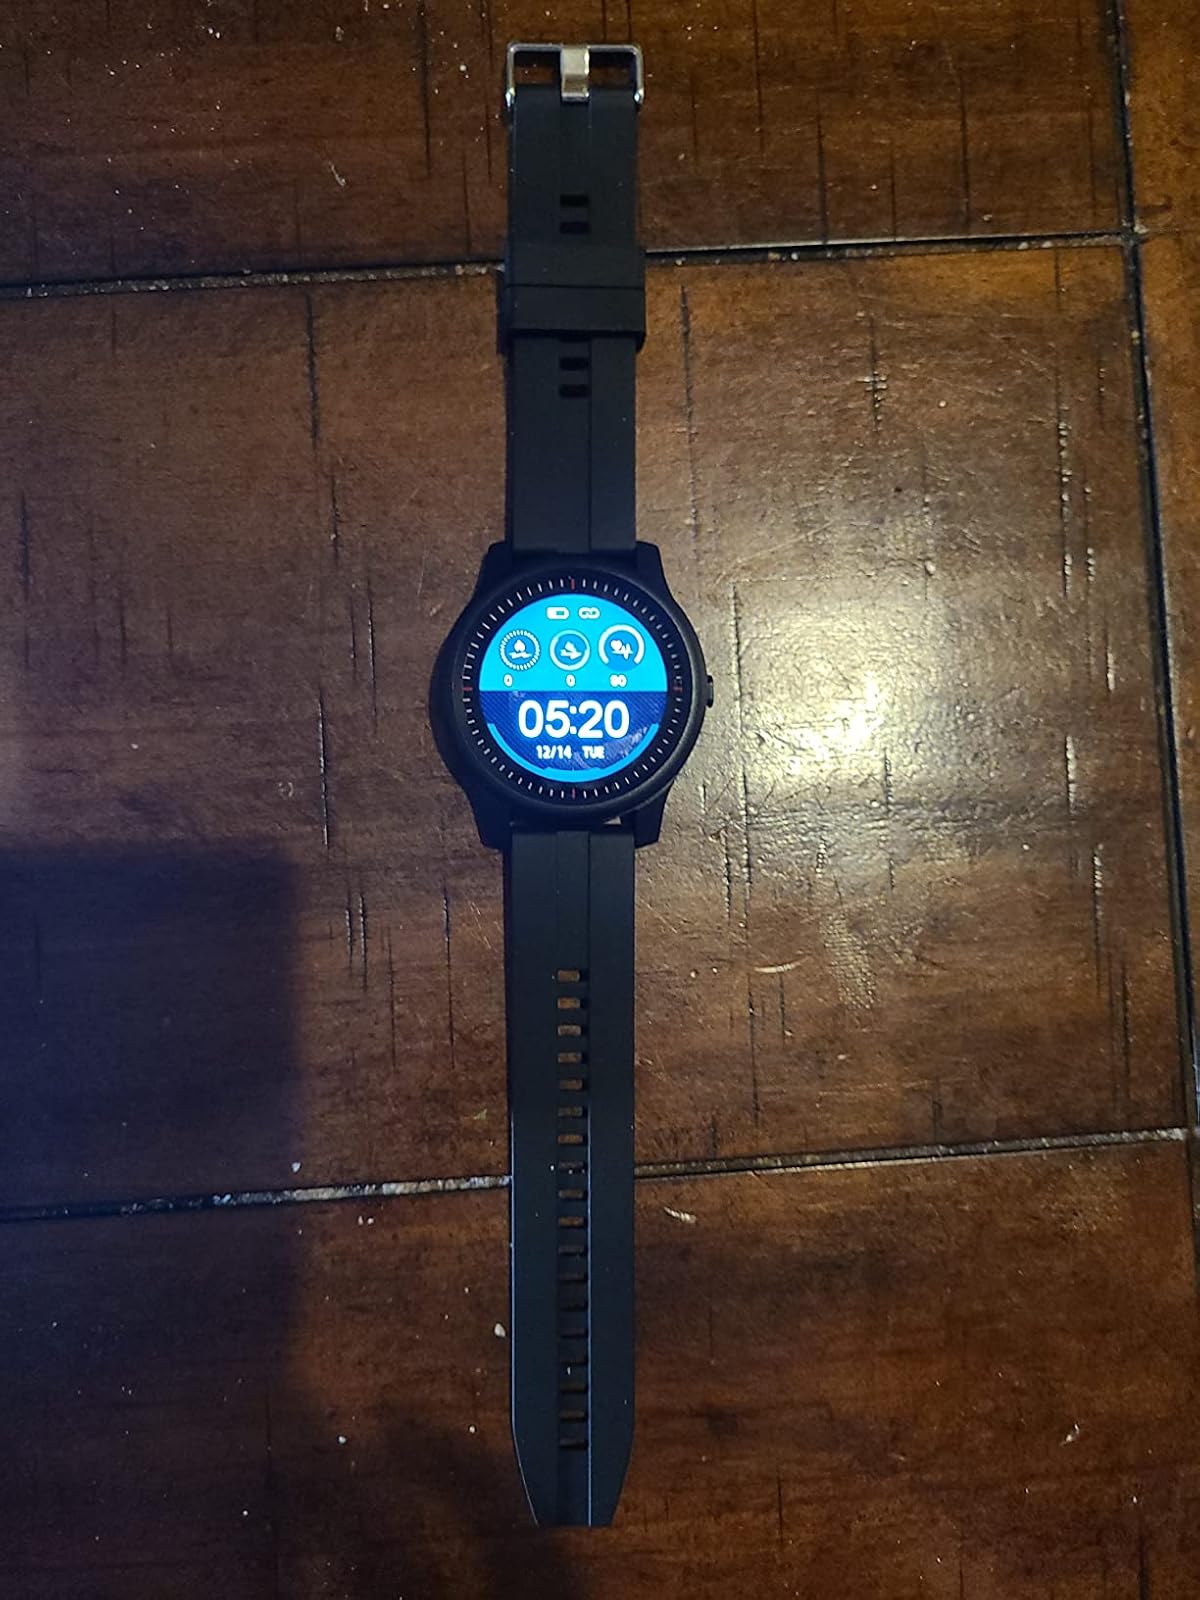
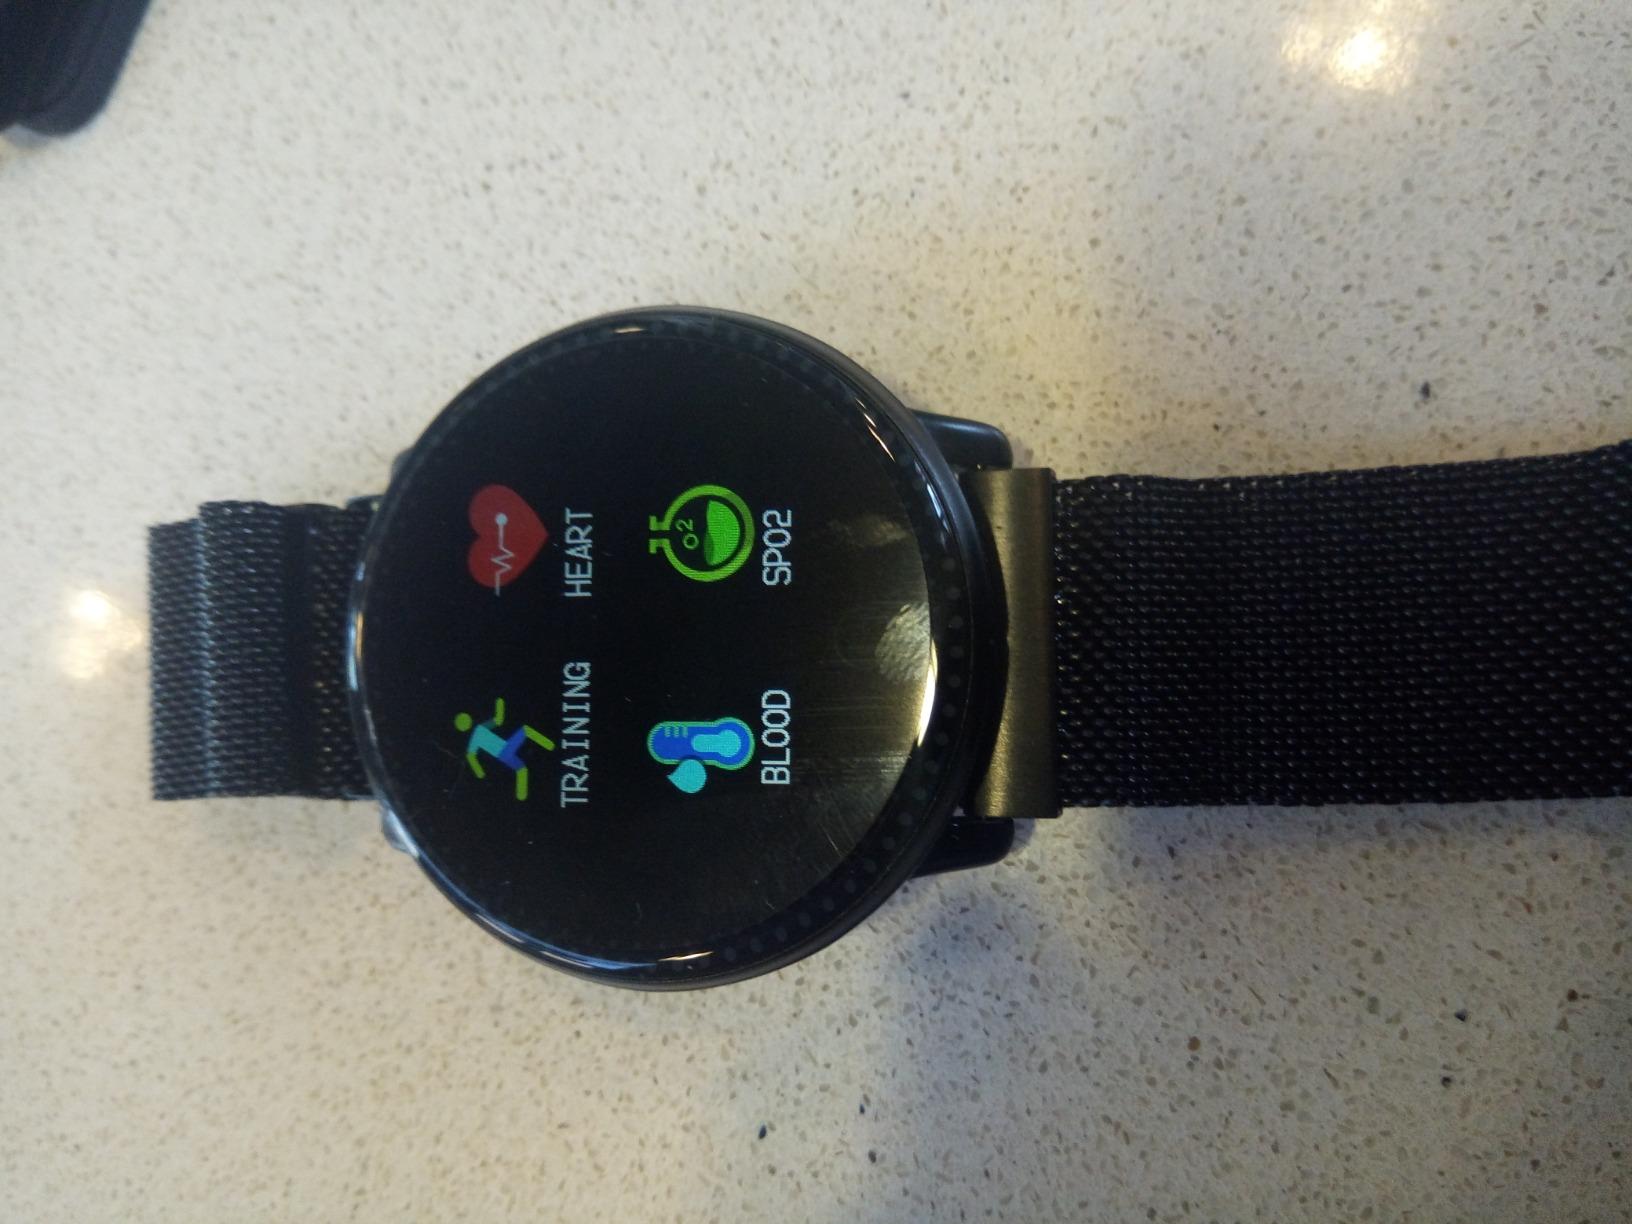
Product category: smartwatch
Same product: no